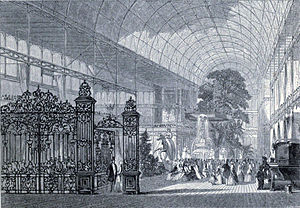
The Great Exhibition
Paxtons "Crystal Palace".
The Great Exhibition of the works of industry of all nations også kendt som The Crystal Palace exhibition, var en international udstilling, der blev afholdt i Hyde Park i London, Storbritannien, fra 1. maj til 15. oktober 1851. Det var den første i en serie af verdensudstillinger, der blev populære op igennem det 19. århundrede. Den store udstilling blev organiseret af, blandt andre, Henry Cole og Prins Albert af Sachsen-Coburg og Gotha, Dronning Victorias gemal. Den blev besøgt af flere kendte mennesker på den tid, så som den franske royale familie og forfatterne Charlotte Brontë og George Eliot.